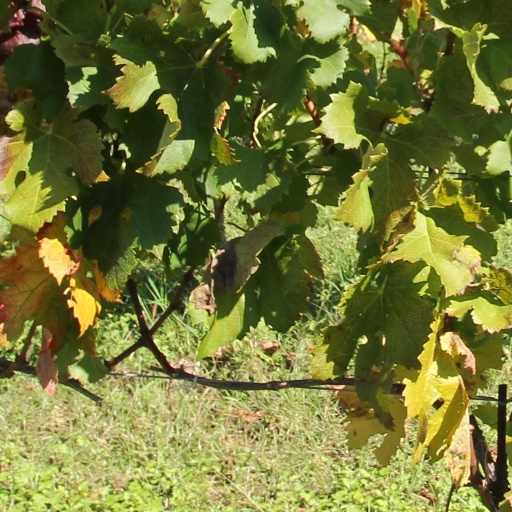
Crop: grape